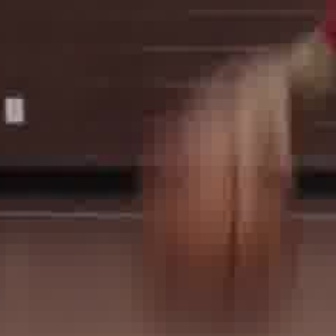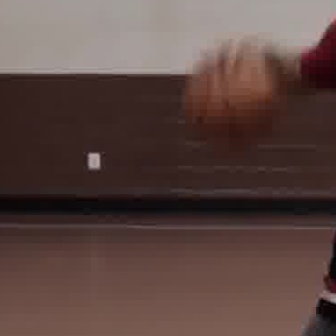
  Please identify the target specified by the bounding box [134,180,288,335] in the first image and locate it in the second image. Return the coordinates in [x_min,y_min,x_max,y_max] format.
Answer: [185,50,283,148]